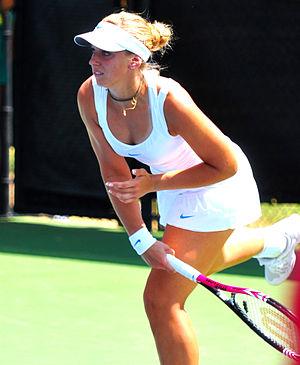
Sabine Katharina Lisicki, née le 22 septembre 1989 à Troisdorf, est une joueuse de tennis allemande, professionnelle depuis 2006.